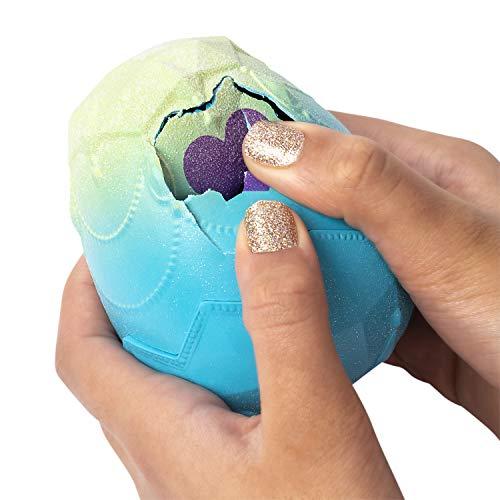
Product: Hatchimals Pixies 2-Pack, 2.5-Inch Collectible Dolls and Accessories, for Kids Aged 5 and Up (Styles May Vary)
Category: Toys & Games | Toy Figures & Playsets | Playsets & Vehicles | Playsets
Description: Hatchimals Pixies collectible mini dolls make a great gift for kids aged 5 and up.
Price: $9.81
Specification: ProductDimensions:4.2x5.6x8.9inches|ItemWeight:3.2ounces|ShippingWeight:12ounces(Viewshippingratesandpolicies)|ASIN:B07KMSWJBN|Itemmodelnumber:6053661|Manufacturerrecommendedage:5-7years